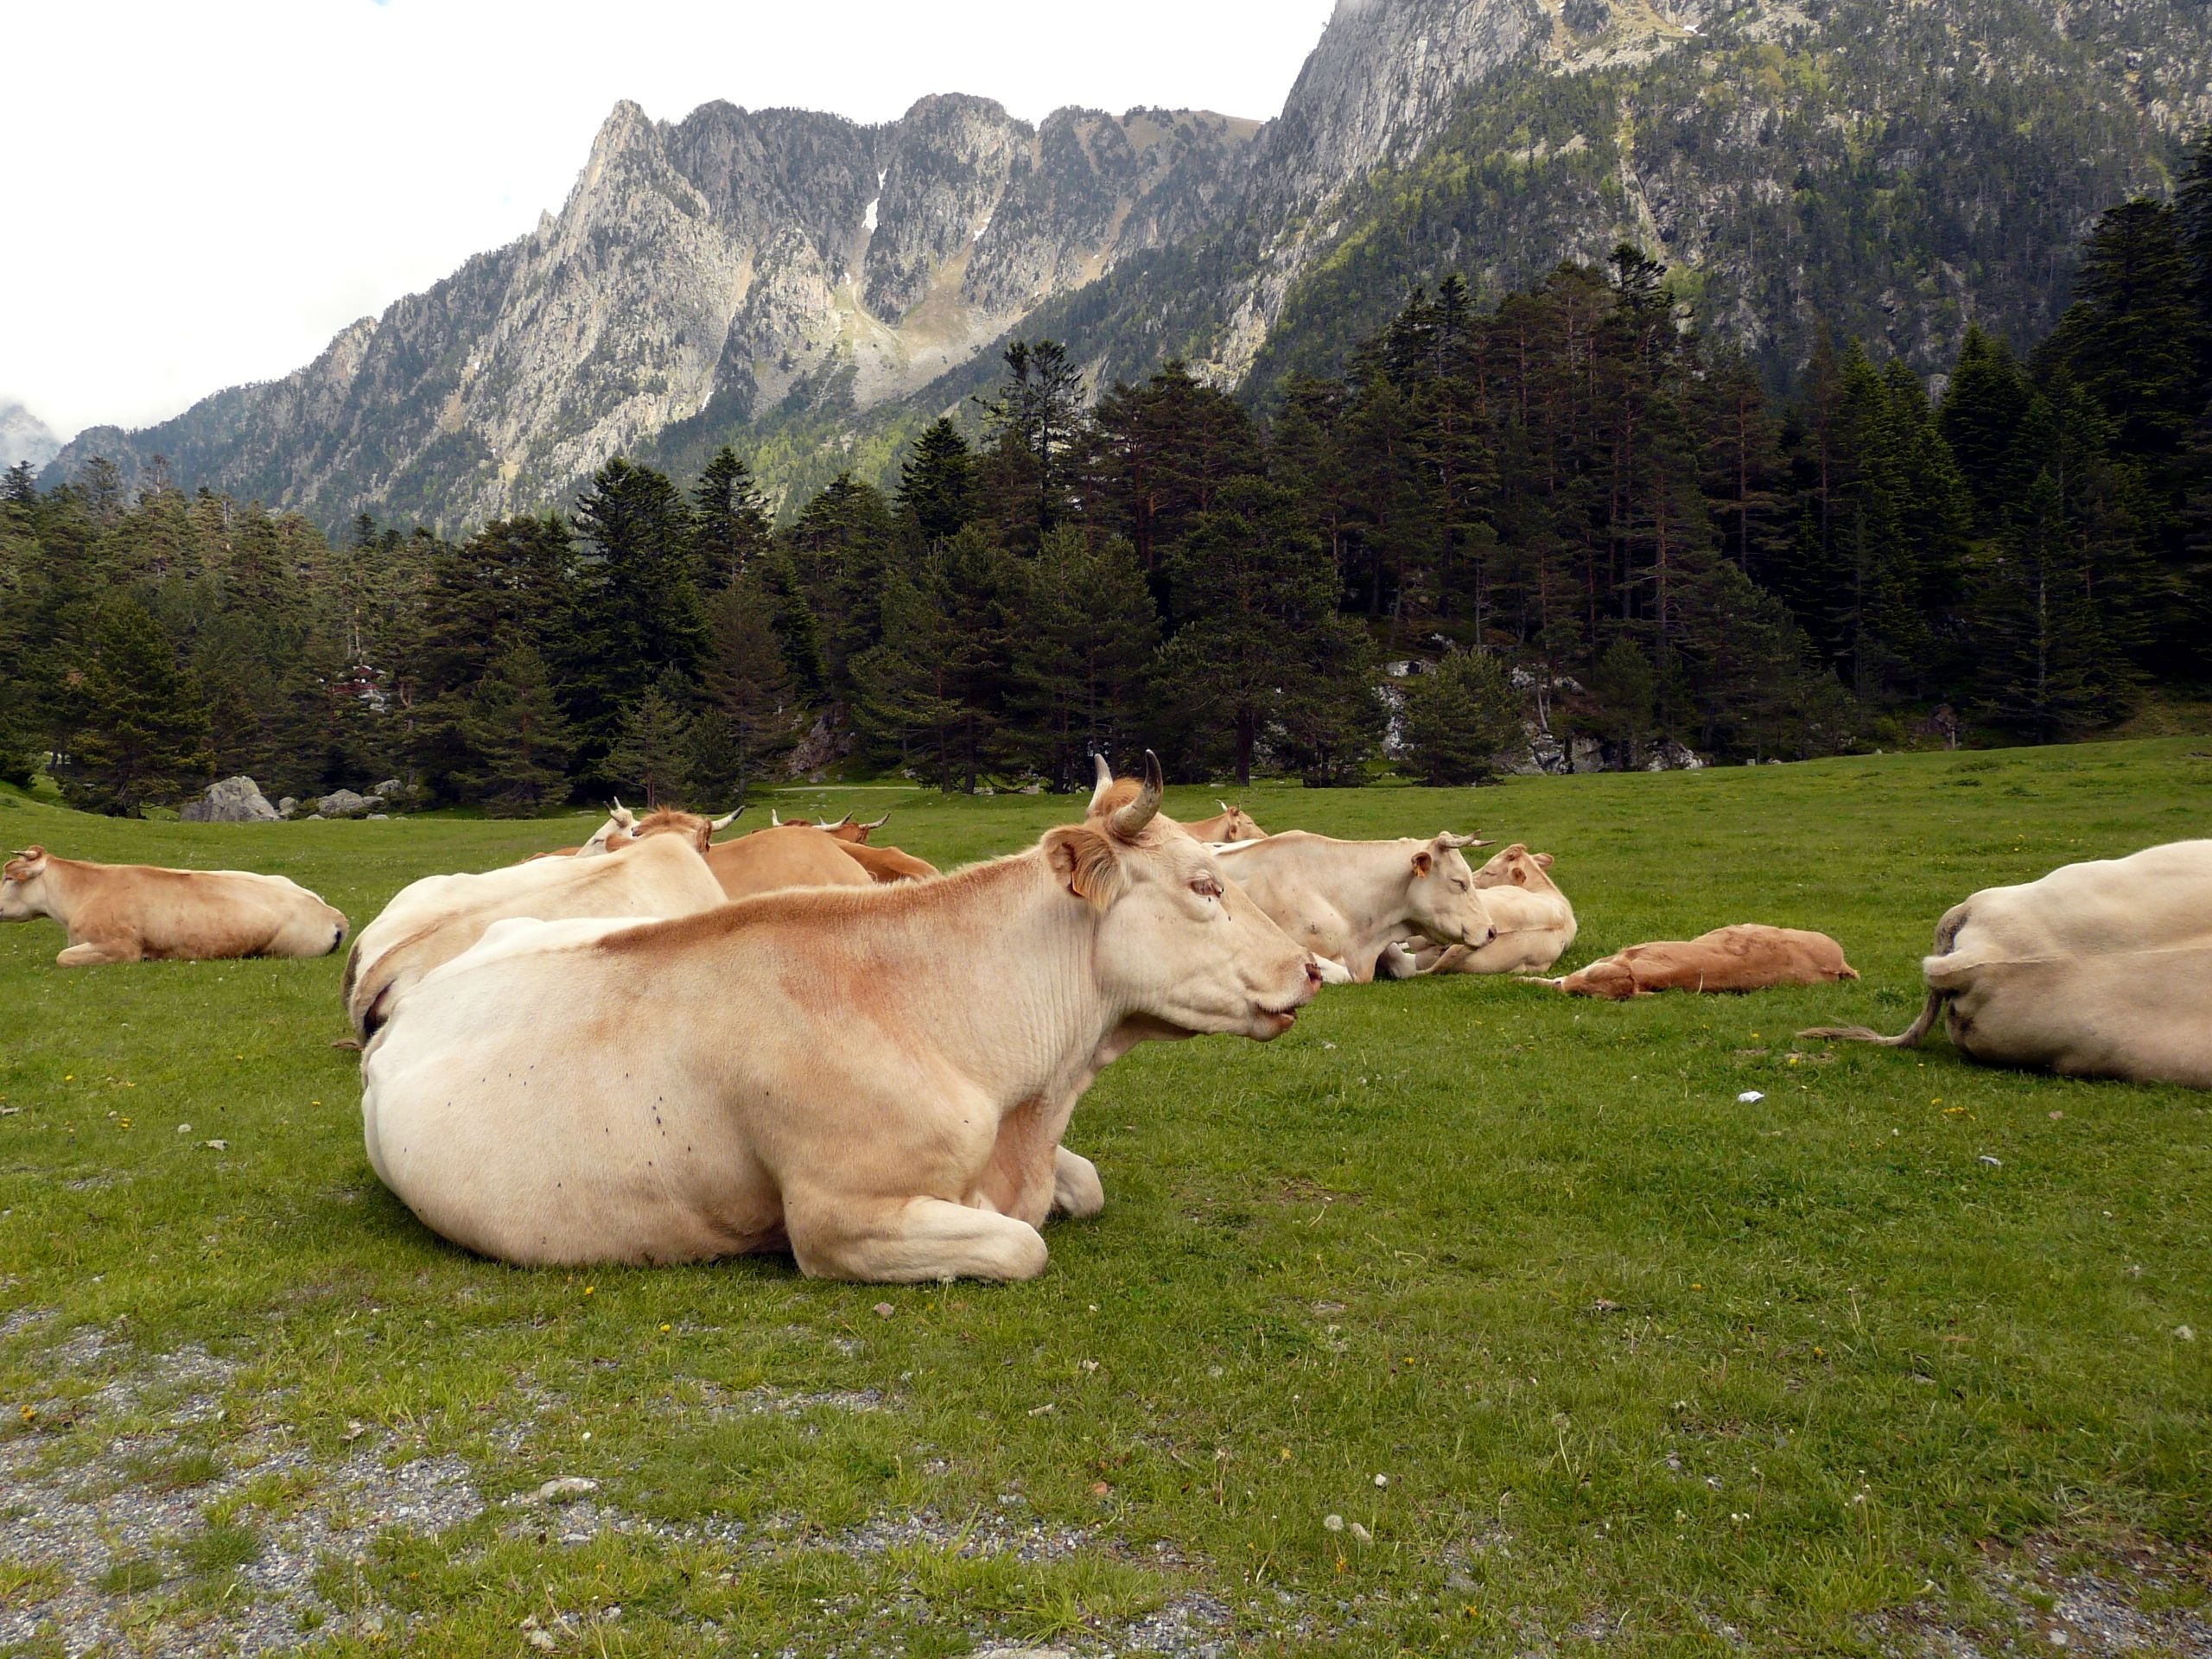
meadow, pasture, grazing, mammal, grassland, moo, pyrenees, cattle like mammal